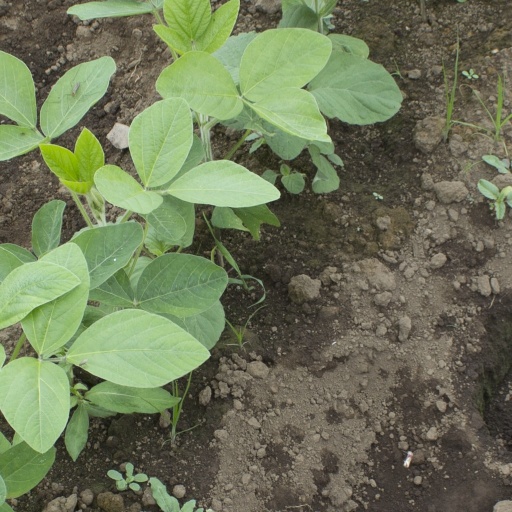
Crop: soybean